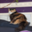
Label: cat